Propertymark

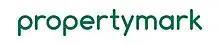

Propertymark (formerly National Association of Estate Agents or NAEA) is a membership organisation for estate agents (called "real estate agents" in the US). It is based in and covers the UK. It is the UK's leading professional body for estate agents. Its members practice across all aspects of property in the UK, including residential and commercial sales and letting, property management, business transfer, auctioneering and land.